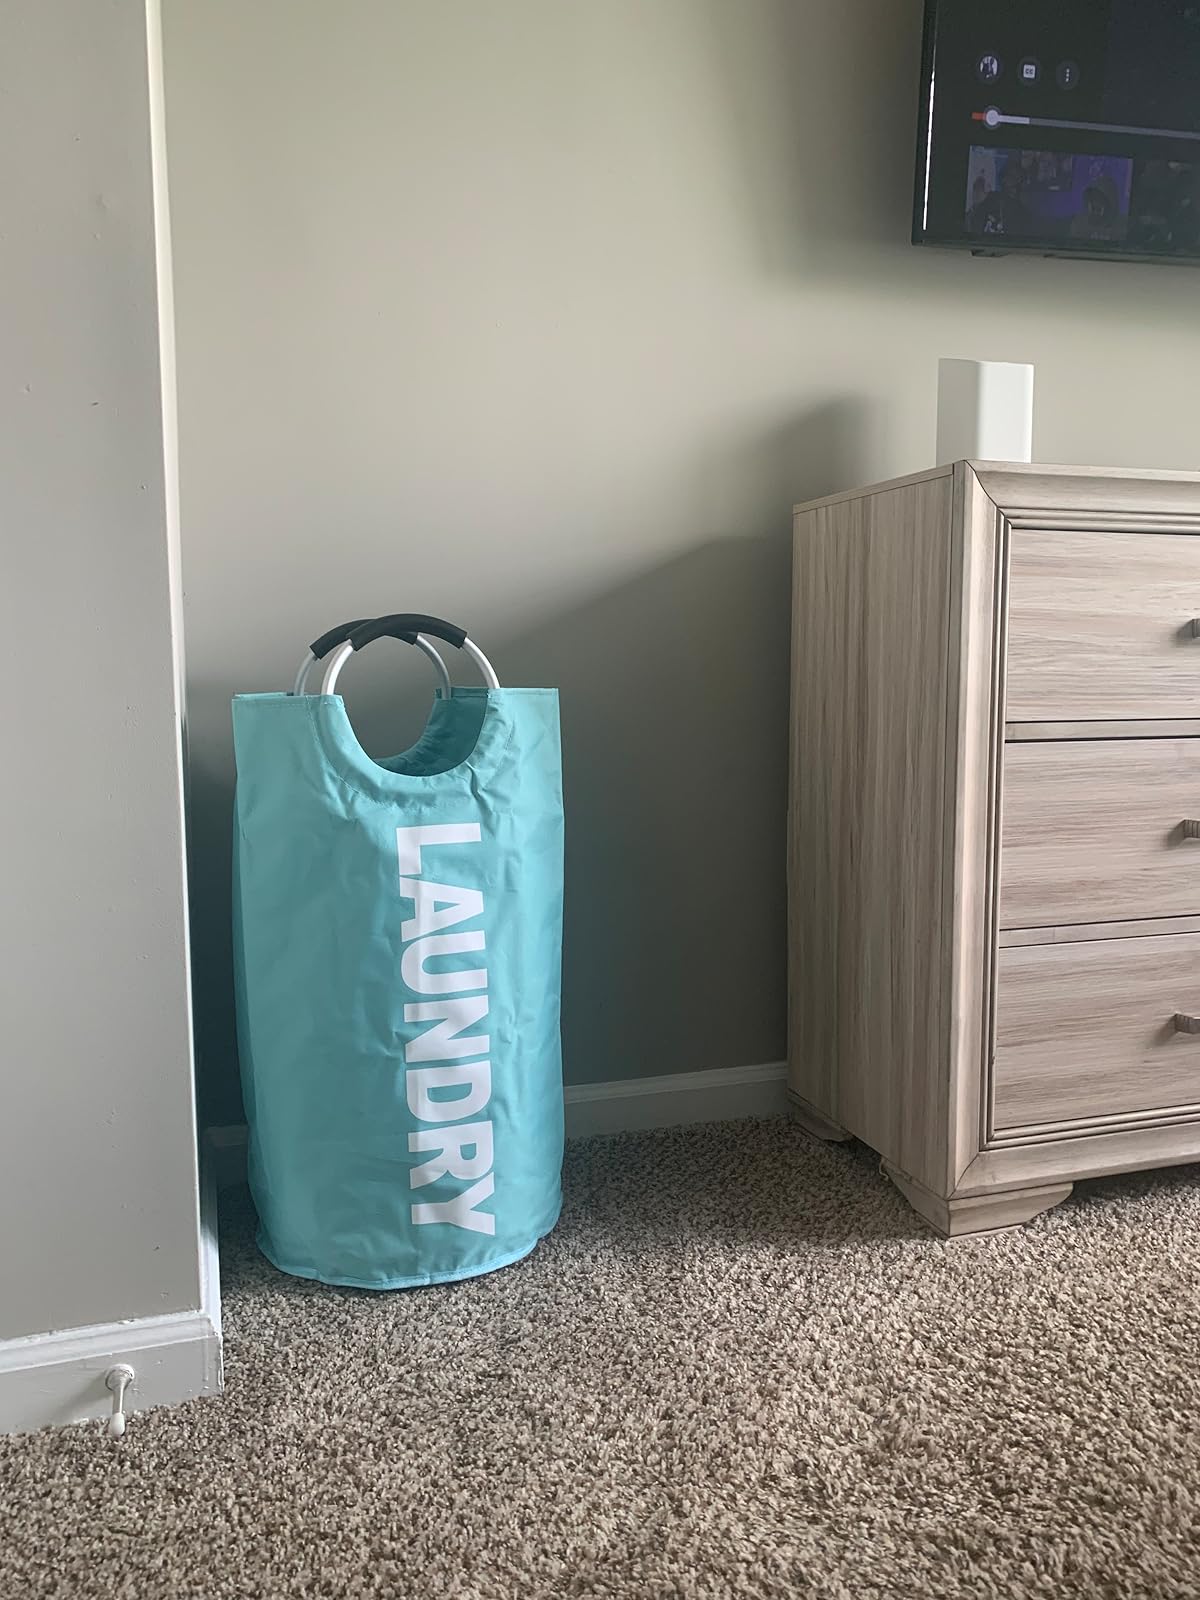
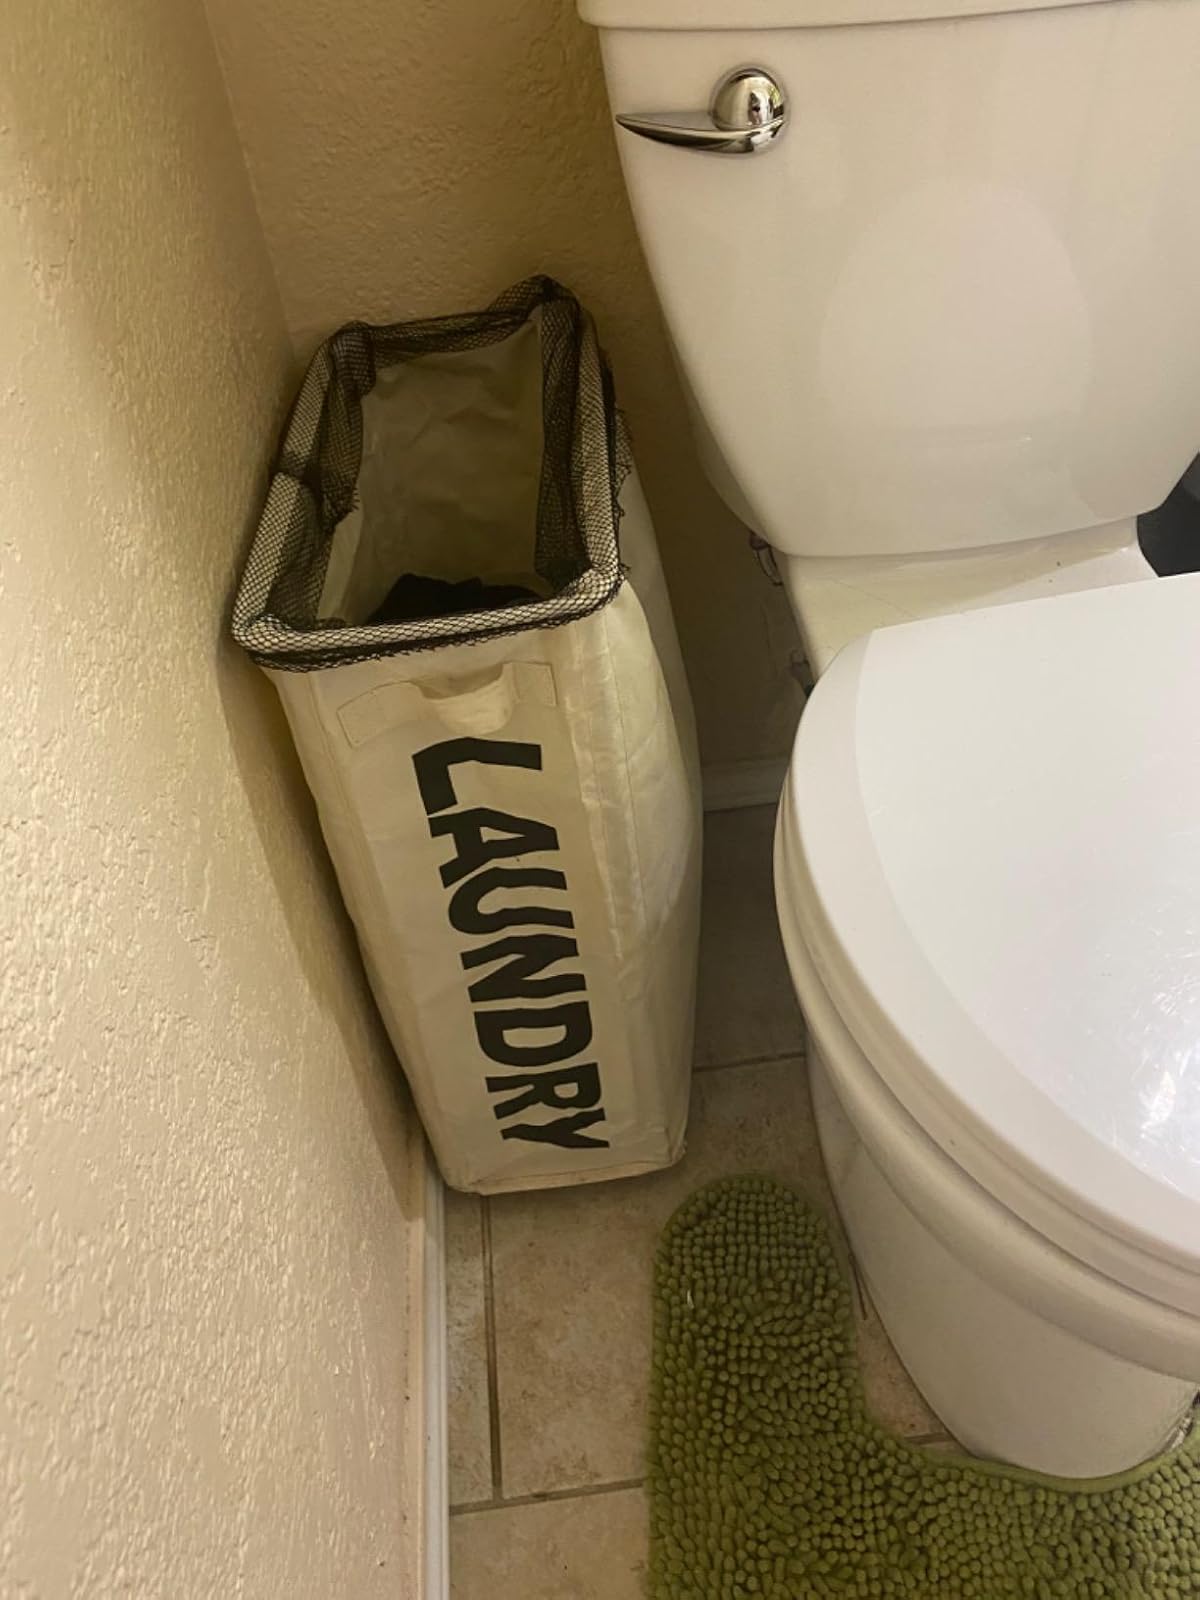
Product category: items_hamper
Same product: no